The Flash (video game)

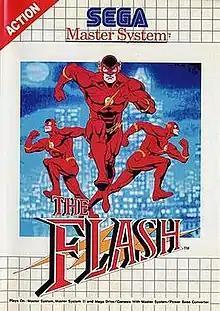

The Flash is a 1993 action video game based on "The Flash" TV series on CBS. It was developed and published by Probe Software and Sega respectively for the Master System.